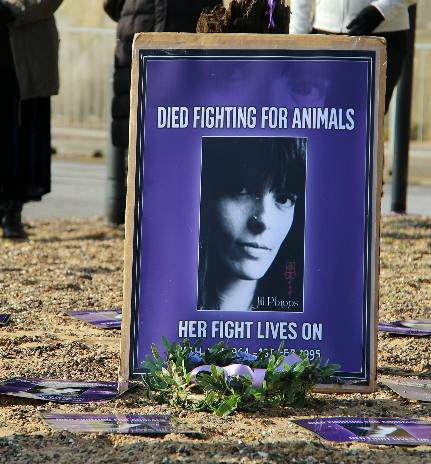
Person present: Yes